Heterochrony

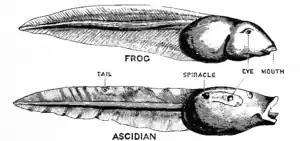
A 1901 comparison of a frog tadpole (a vertebrate) and a tunicate larva; in 1928 Walter Garstang proposed that vertebrates derived from such a larva by neoteny.

Walter Garstang suggested the neotenous origin of the vertebrates from a tunicate larva, in opposition to Darwin's opinion that tunicates and vertebrates both evolved from animals whose adult form was similar to (frog) tadpoles and the 'tadpole larvae' of tunicates. According to Richard Dawkins, Garstang's opinion was also held by Alister Hardy, and is still held by some modern biologists. However, according to others, closer genetic investigation rather seems to support Darwin's old opinion: